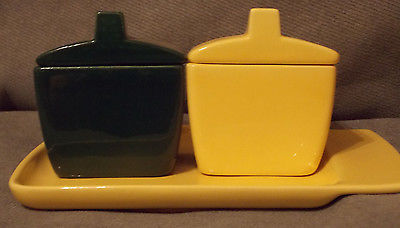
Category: toaster